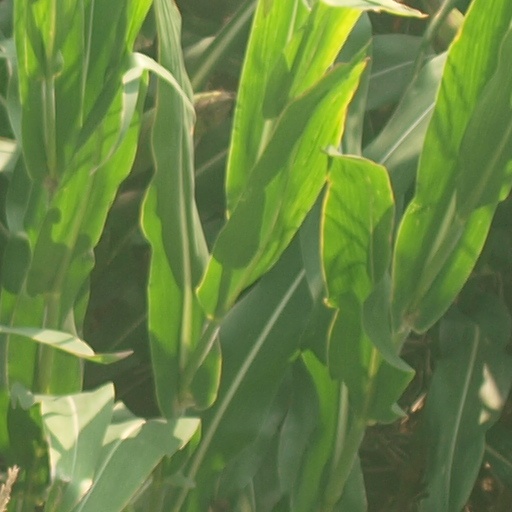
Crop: maize; corn